Jackson Gregory

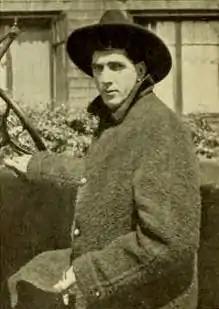
Jackson Gregory in 1919

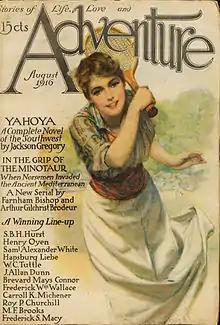
Gregory's "complete novel" "Yahoya" was cover-featured on the August 1916 issue of "Adventure"

Jackson was born in Salinas, California, the son of Monterey county attorney Durrell Stokes Gregory (1825 – 1889) and Amelia (Hartnell), and was educated at the University of California, Berkeley, earning a B.L. in 1906. Jackson began his career as a newspaper reporter in San Francisco. He later served as a principal at a high school in Truckee, where he met his future wife, Lotus McGlashan. They were wed December 20, 1910, and the couple had two sons. Jackson then became a journalist, working in Illinois, Texas, and New York.